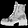
Label: Ankle boot